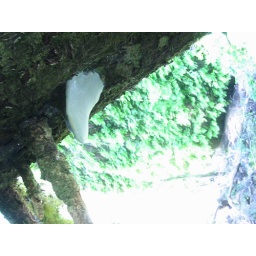
mushroom on tree in fern canyon